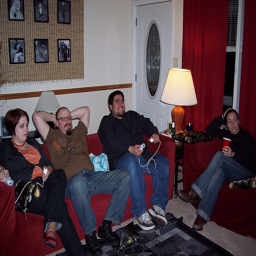
A group of friends kick back in a living room to play video games.
A family sitting around playing Wii at home
Two couples,three of them in jeans are sitting around playing WII
A group of people who are sitting on couches.
The people sit on the couch and play a game.